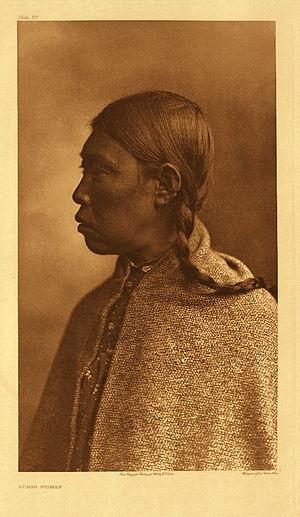
Femme de la tribu Lummi. Hrvatski: Lummi, porodica Salishan. Žena iz plemena Lummi u karakterističnoj nošnji za plemena Sjeverozapadne obale.
La tribu Lummi est une tribu amérindienne de langues Salish originaire de l'ouest de l'État de Washington aux États-Unis. Les membres de la tribu vivent essentiellement dans une réserve située à l'ouest de la ville de Bellingham à une trentaine de kilomètres au sud de la frontière canadienne.